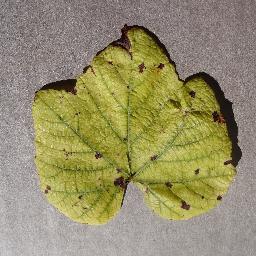
Label: Grape___Leaf_blight_(Isariopsis_Leaf_Spot)